Opposition Platform — For Life

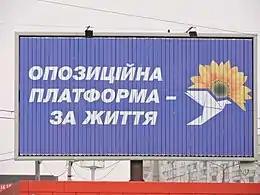
Opposition Platform – For Life billboard in Saltivka, Kharkiv

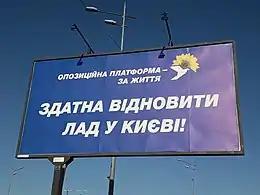
Agitation billboard of the party in Kyiv during the 2020 Ukrainian local elections: "Opposition Platform – For Life is capable of restoring order in Kyiv!"

The Opposition Platform – For Life (OPZZh) was a pro-Russian and Eurosceptic political party in Ukraine banned after the 2022 Russian invasion.